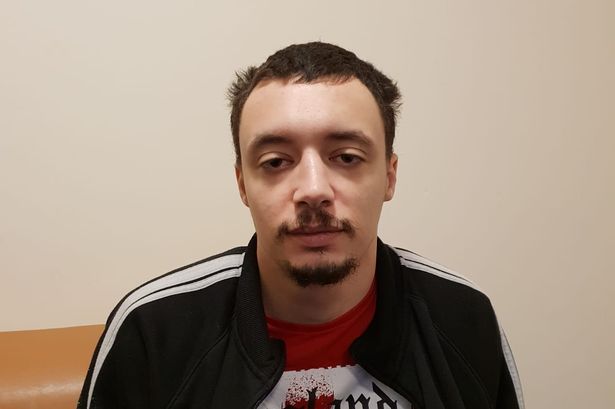
Gender: men